Tharaasu

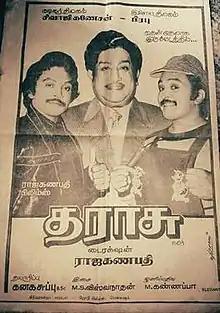
Poster

Tharaasu is a 1984 Indian Tamil-language film, directed by Rajaganapathy and produced by G. Kanakasubbu. The film stars Sivaji Ganesan, K. R. Vijaya, Poornam Viswanathan and Prabhu. It was released on 16 March 1984, and failed at the box office.